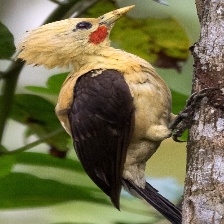
Species: CREAM COLORED WOODPECKER
Scientific name: CELEUS FLAVUS